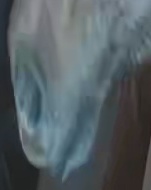
Face region: mouth_nostrils (mouth_chin_nostrils_and_profile)
Pain indicator: not_present